Jaarso

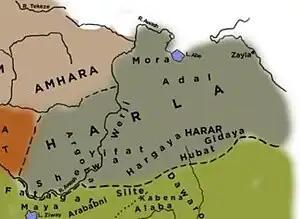
Location of Hargaya state in the middle ages

Hargaya was a historical Muslim state in present-day eastern Ethiopia. During the Ethiopian-Adal war in the sixteenth century, the people of Hargaya fought in the army of Ahmed ibn Ibrahim al-Ghazi leader of Adal Sultanate. It might not be the same Hargaya, but researcher Dilebo Lapiso and other Ethiopian Archeologists are stating Hargaya may be associated with Jaarso.